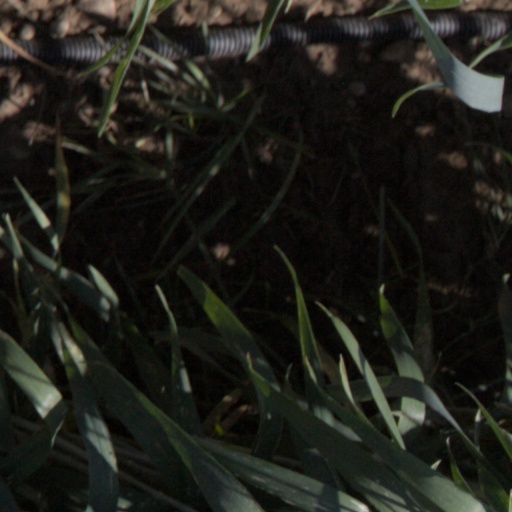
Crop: wheat